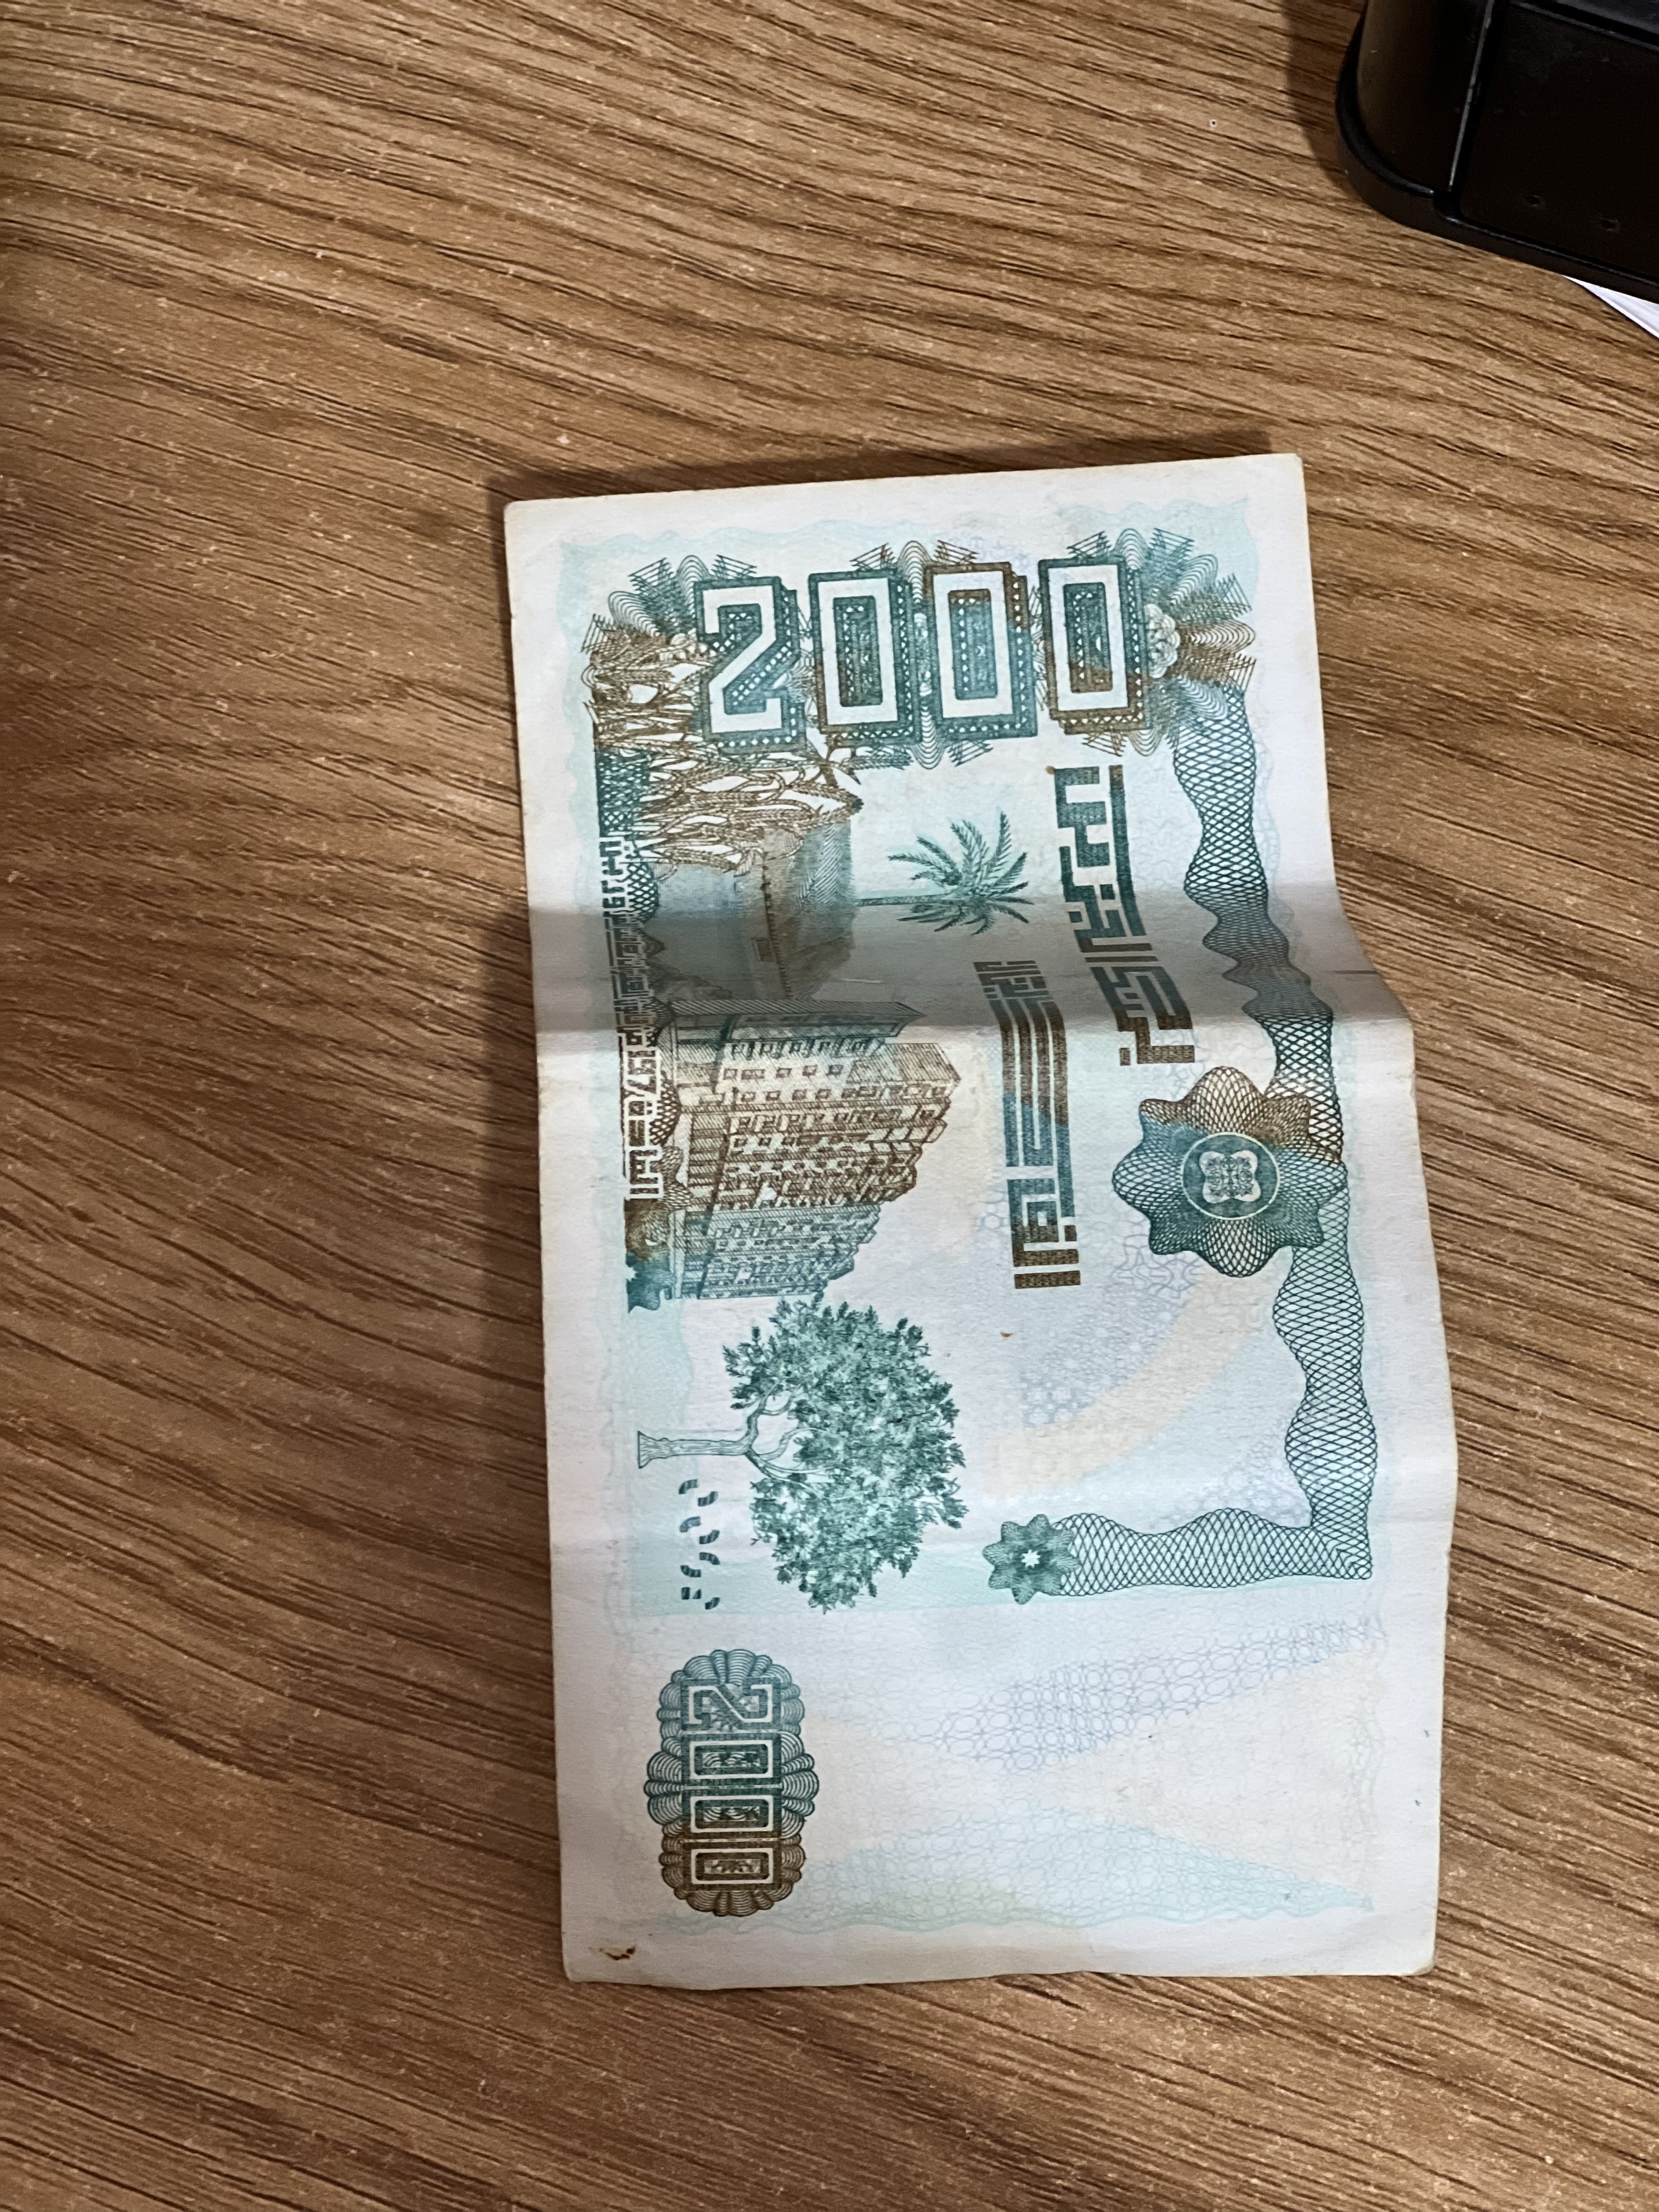
Denomination: 2000DZD